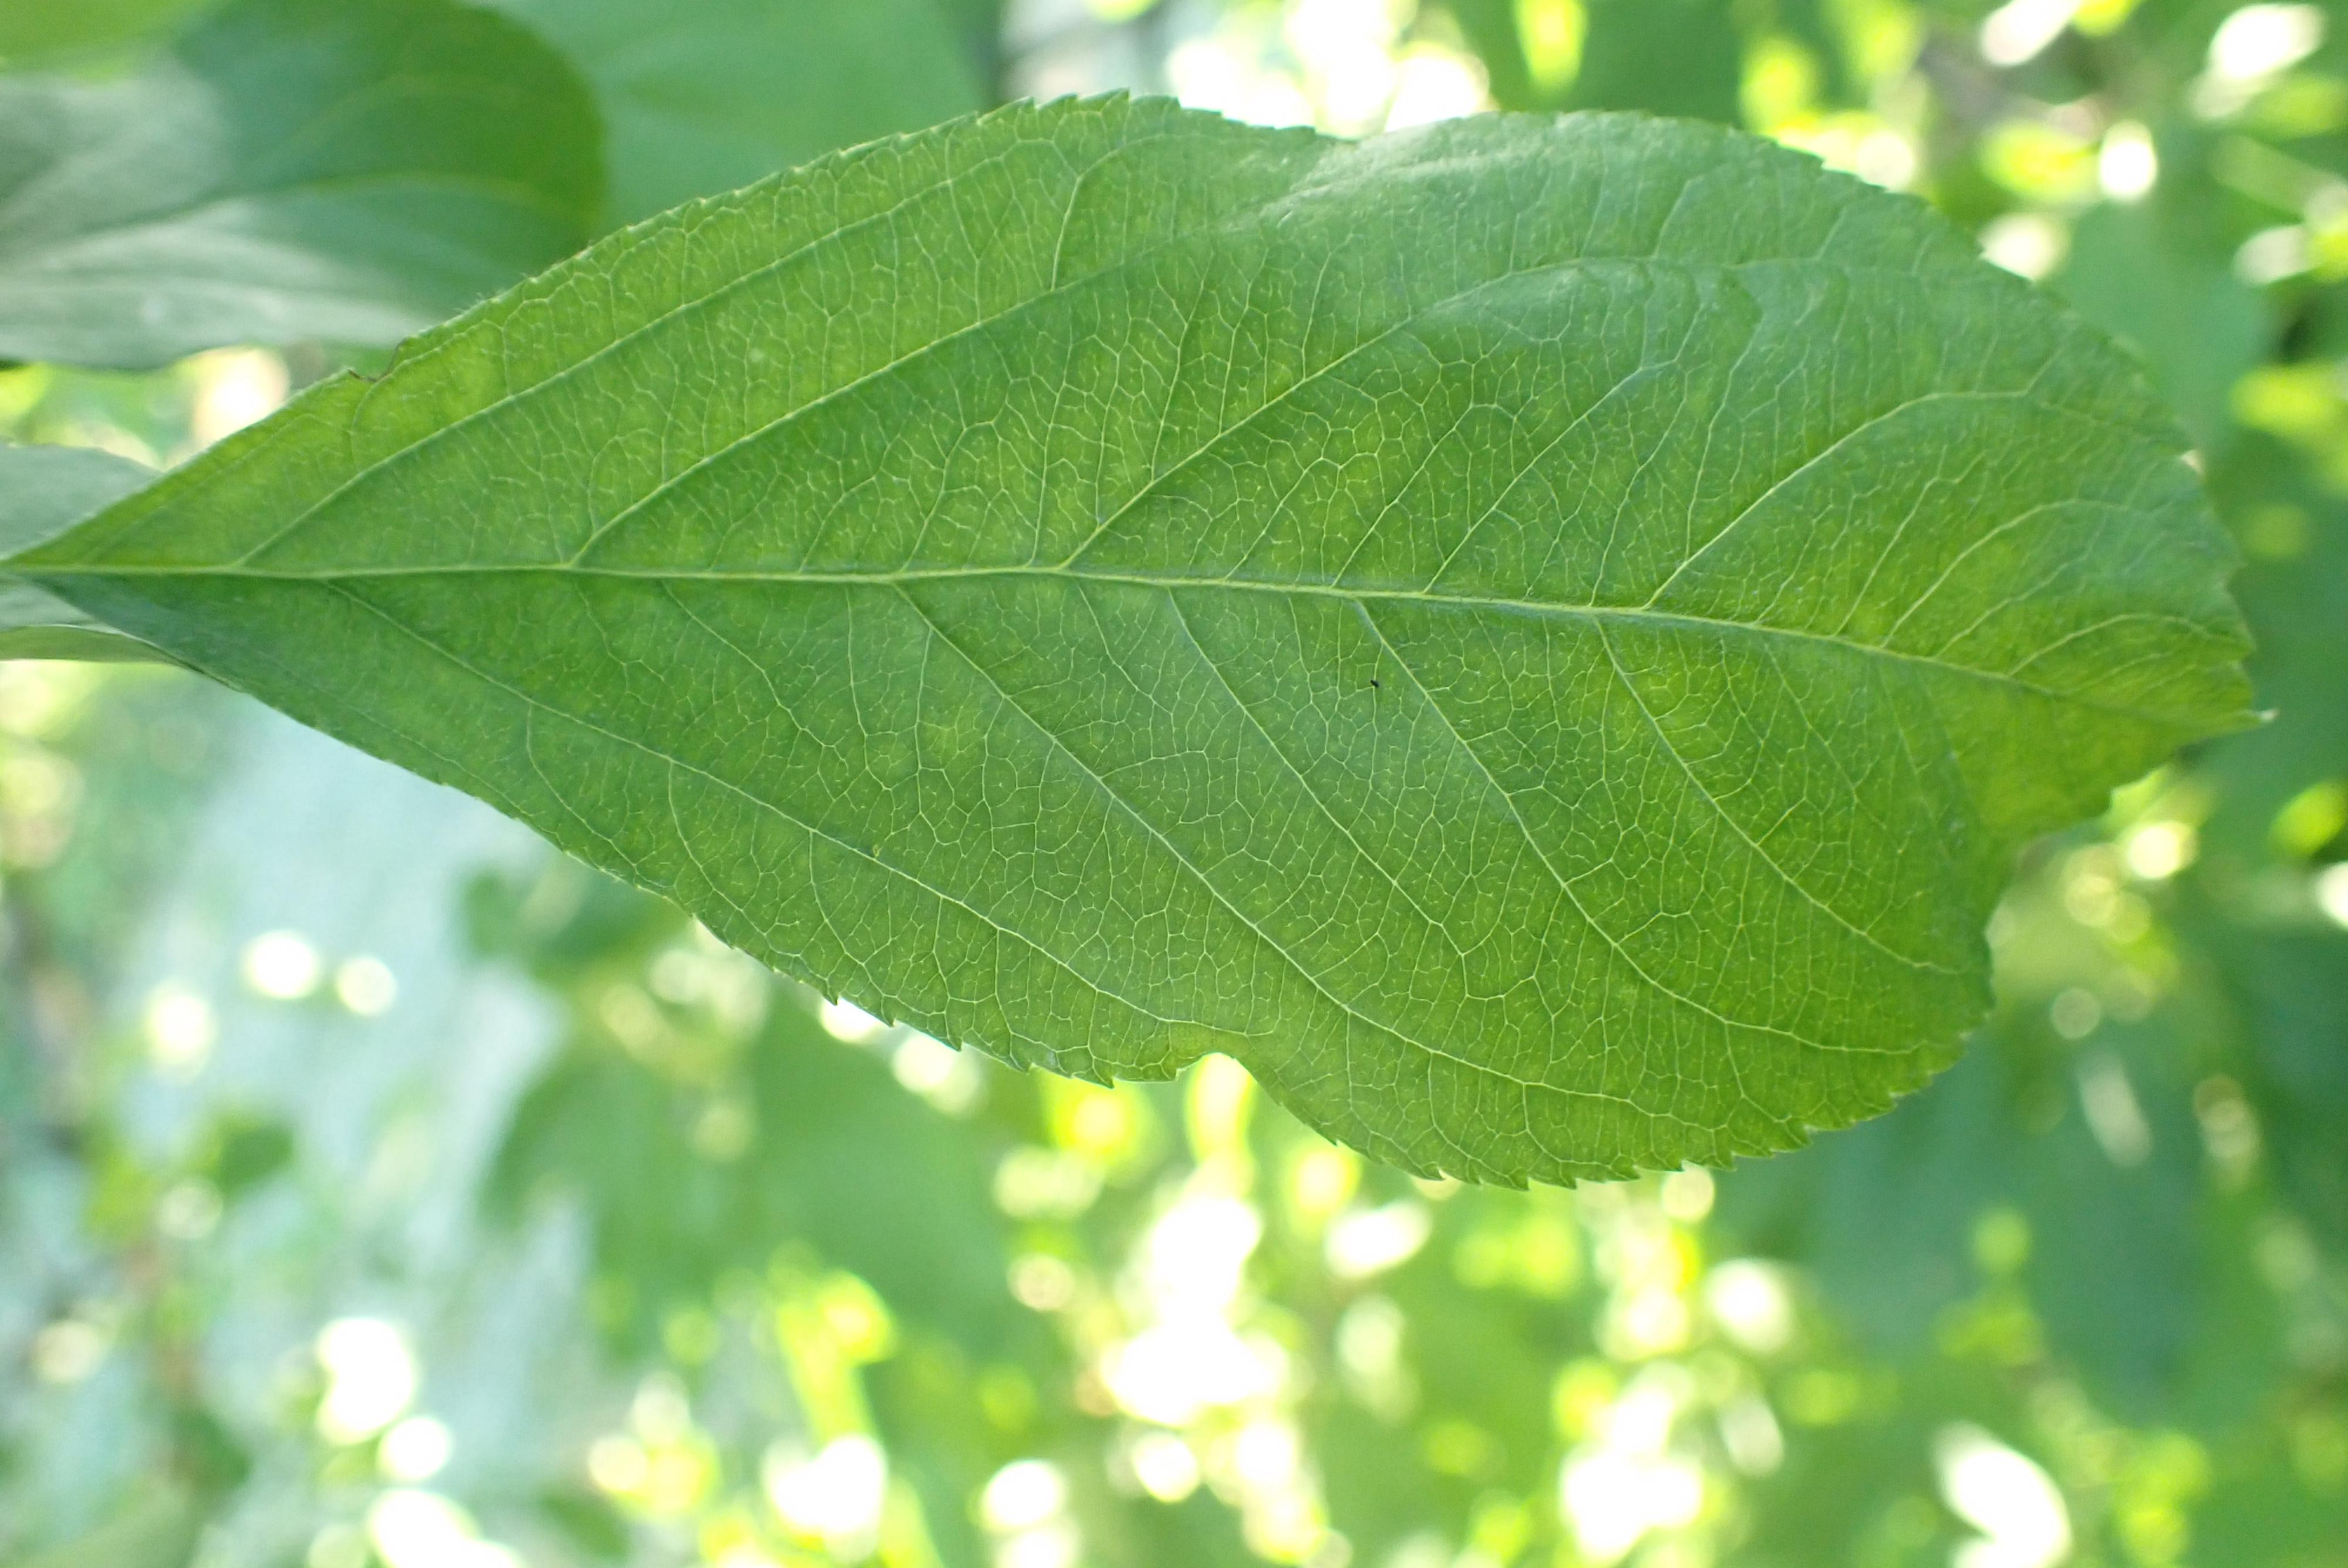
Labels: healthy